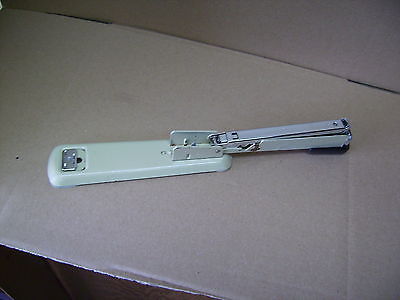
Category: stapler